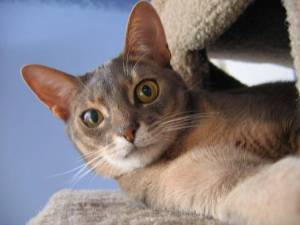
Animal: cat
Breed: abyssinian